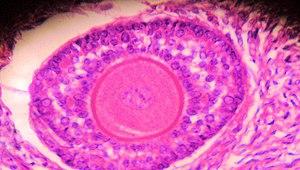
Un follicule ovarien est un agrégat de cellules sphérique dans les ovaires, contenant l'ovocyte qui est relâché pendant l'ovulation. Il consiste en un revêtement externe fibrovasculaire, un revêtement interne de cellules nucléées, et un fluide transparent, albumineux dans lequel l'ovocyte est suspendu. Les follicules ont été observés pour la première fois en 1672, par De Graaf. Il est possible de le considérer comme l'unité fonctionnelle de l'ovaire, permettant d'un côté la production d'hormones stéroidiennes et de l'autre la maturation progressive de l'ovocyte.